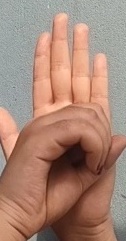
ASL sign: 0